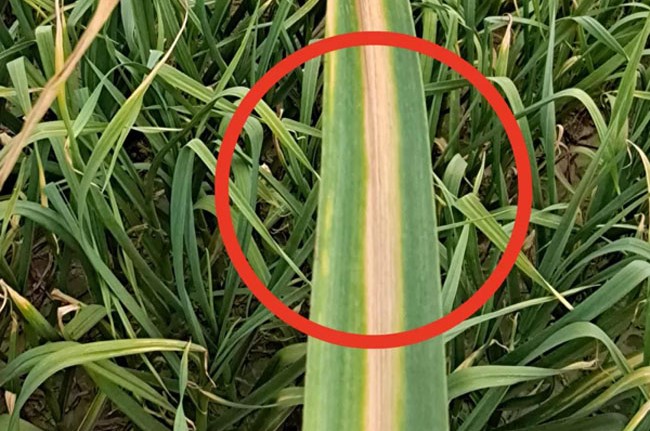
Plant: Garlic
Disease: garlic leaf blight